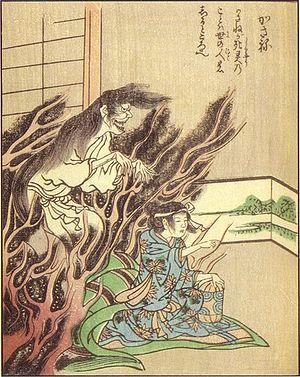
L'Ehon hyaku monogatari, ou Tōsanjin Yawa, est un livre d'illustrations réalisées par l'artiste japonais Takehara Shunsen et publié vers 1841. Comme la plupart des ouvrages du genre, il s'agit d'un vaste bestiaire surnaturel regroupant des fantômes, des monstres et des esprits qui ont une profonde influence sur l'imagerie des yōkai au Japon.